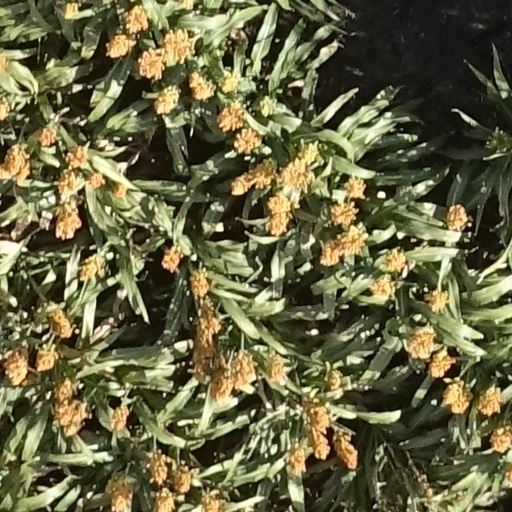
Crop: sorghum